Stephen Cook

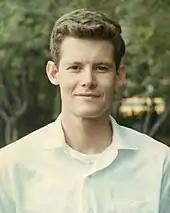
Cook in 1968

Cook received his bachelor's degree in 1961 from the University of Michigan, and his master's degree and PhD from Harvard University, respectively in 1962 and 1966, from the Mathematics Department. He joined the University of California, Berkeley, mathematics department in 1966 as an assistant professor, and stayed there until 1970 when he was denied reappointment. In a speech celebrating the 30th anniversary of the Berkeley electrical engineering and computer sciences department, fellow Turing Award winner and Berkeley professor Richard Karp said that, "It is to our everlasting shame that we were unable to persuade the math department to give him tenure." Cook joined the faculty of the University of Toronto, Computer Science and Mathematics Departments in 1970 as an associate professor, where he was promoted to professor in 1975 and Distinguished Professor in 1985.